Quincy Media

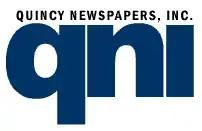
Quincy Newspapers Logo until 2012.

On July 1, 2006, QNI purchased KWWL, the NBC affiliate in Waterloo, Iowa, from Raycom Media. In February 2009, QNI purchased Crandon, Wisconsin's WBIJ from the widow of the station's founder, with the intention to operate the station as a satellite station of WAOW; QNI subsequently renamed the station WMOW to conform with its other Wisconsin properties.